Marollen

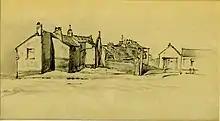
Sketch of the Marolles in 1939 by Léon van Dievoet

Many Jews resided in the neighbourhood before the first Nazi arrests and deportations in the summer of 1942. Many of them had arrived there after fleeing the pogroms that accompanied the 1905 Russian Revolution, with others following between 1933 and 1938, after Hitler's accession to power in Germany. At that time, their population was estimated at about 3,000 people. A first synagogue had been built on the /, where a commemorative plaque now recalls the deportations. At the end of the war, a mock funeral procession for Hitler was held in the Marolles, during which funds were raised to support the victims of Auschwitz.